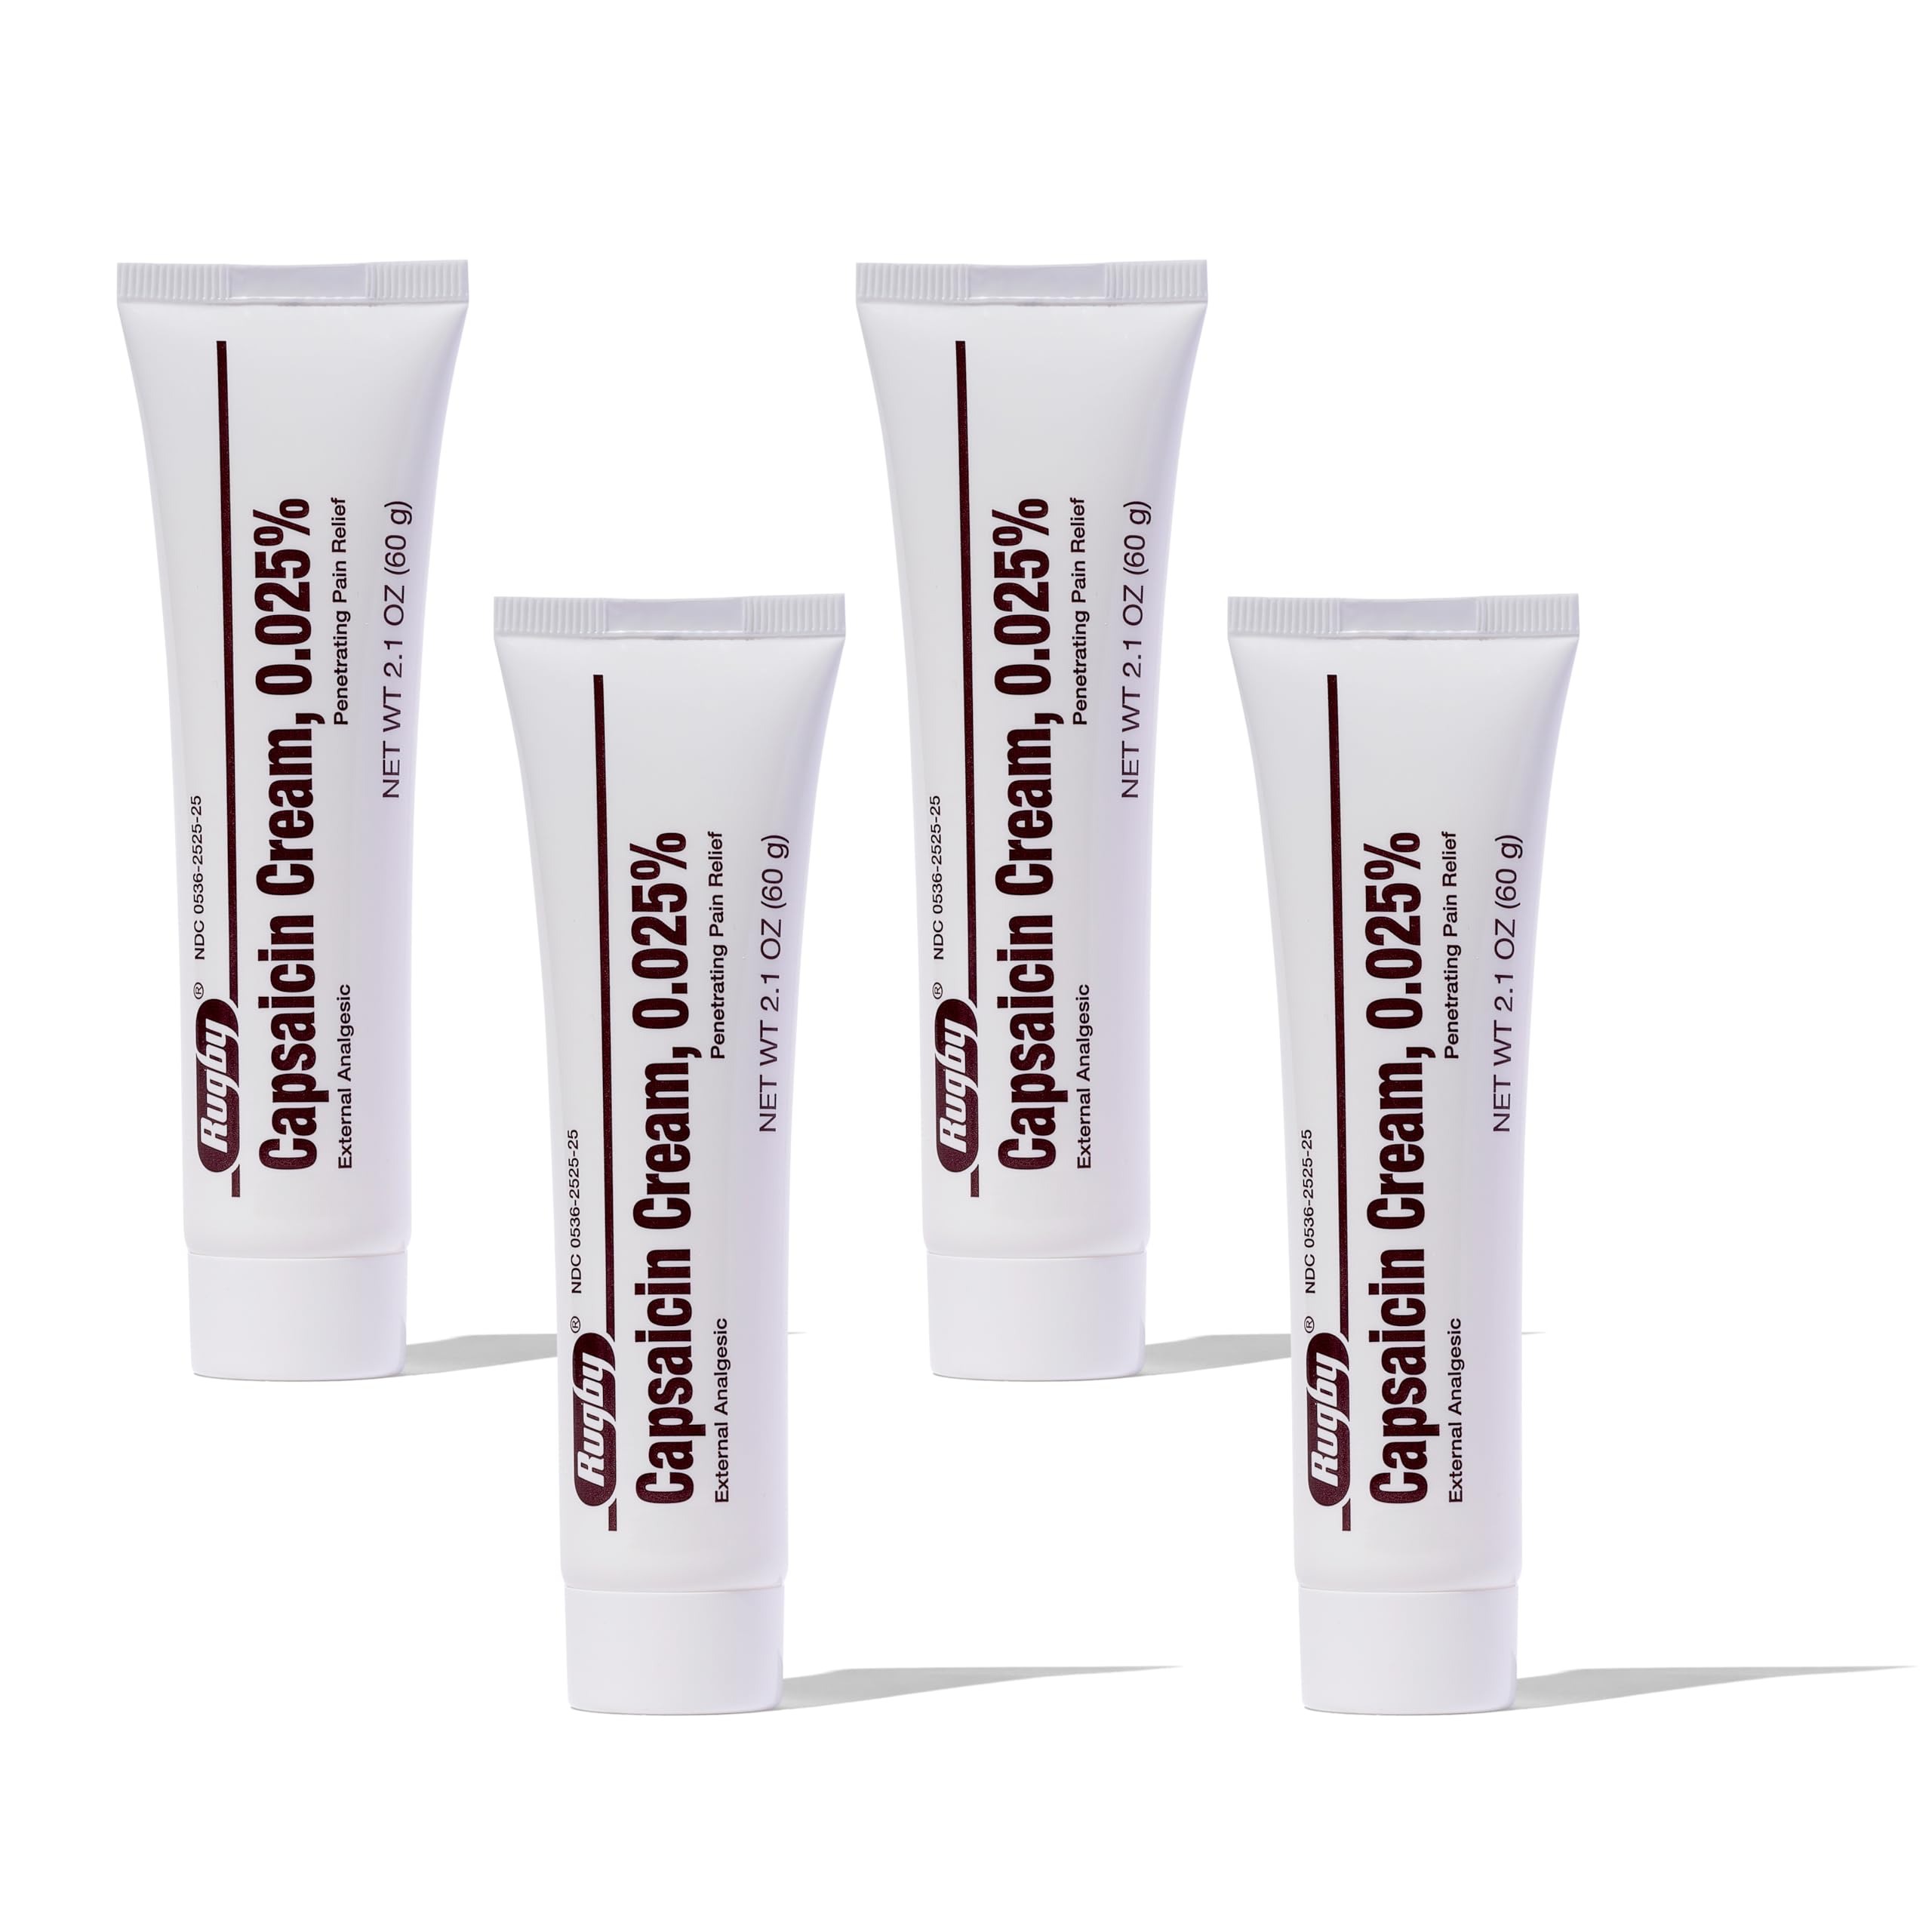
Item Name: Rugby Capsaicin 0.025% Cream for Penetrating Pain Relief - 2.1 Oz (60g) - 4 Pack
Bullet Point 1: TOPICAL CAPSAICIN: Introducing Rugby Capsaicin 0.025% Cream, a trusted and reliable capsaicin cream for topical use.
Bullet Point 2: HOW TO USE: Apply a thin layer of this capsaicin cream onto pain points and gently rub until absorbed. Wash hands before and after use, and avoid contact with your eyes and mouth.
Bullet Point 3: PROVEN FORMULA: This cream's active ingredient is capsaicin, the natural substance found in hot chili peppers. It helps provide penetrating pain relief.
Bullet Point 4: QUALITY FORMULATION: We maintain high standards of care through strict regulatory compliance to deliver carefully formulated, effective capsaicin cream. With a 0.025% capsaicin formulation, this cream can be applied topically for pain relief.
Bullet Point 5: RUGBY LABORATORIES: At Rugby Laboratories, we believe wellness should be accessible to everyone. We pride ourselves on our legacy of delivering quality OTC and vitamin supplements.
Product Description: Introducing Rugby Capsaicin 0.025% Cream, a trusted and reliable penetrating pain relief solution. This cream is strategically formulated with 0.025% capsaicin, the substance found in hot chili peppers. Apply a thin film of cream to the affected area and gently rub in until fully absorbed. See package insert for more information.
Value: 8.4
Unit: Ounce

Price: 24.19